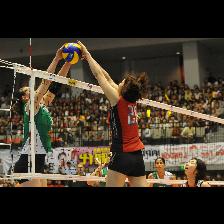
Label: Human